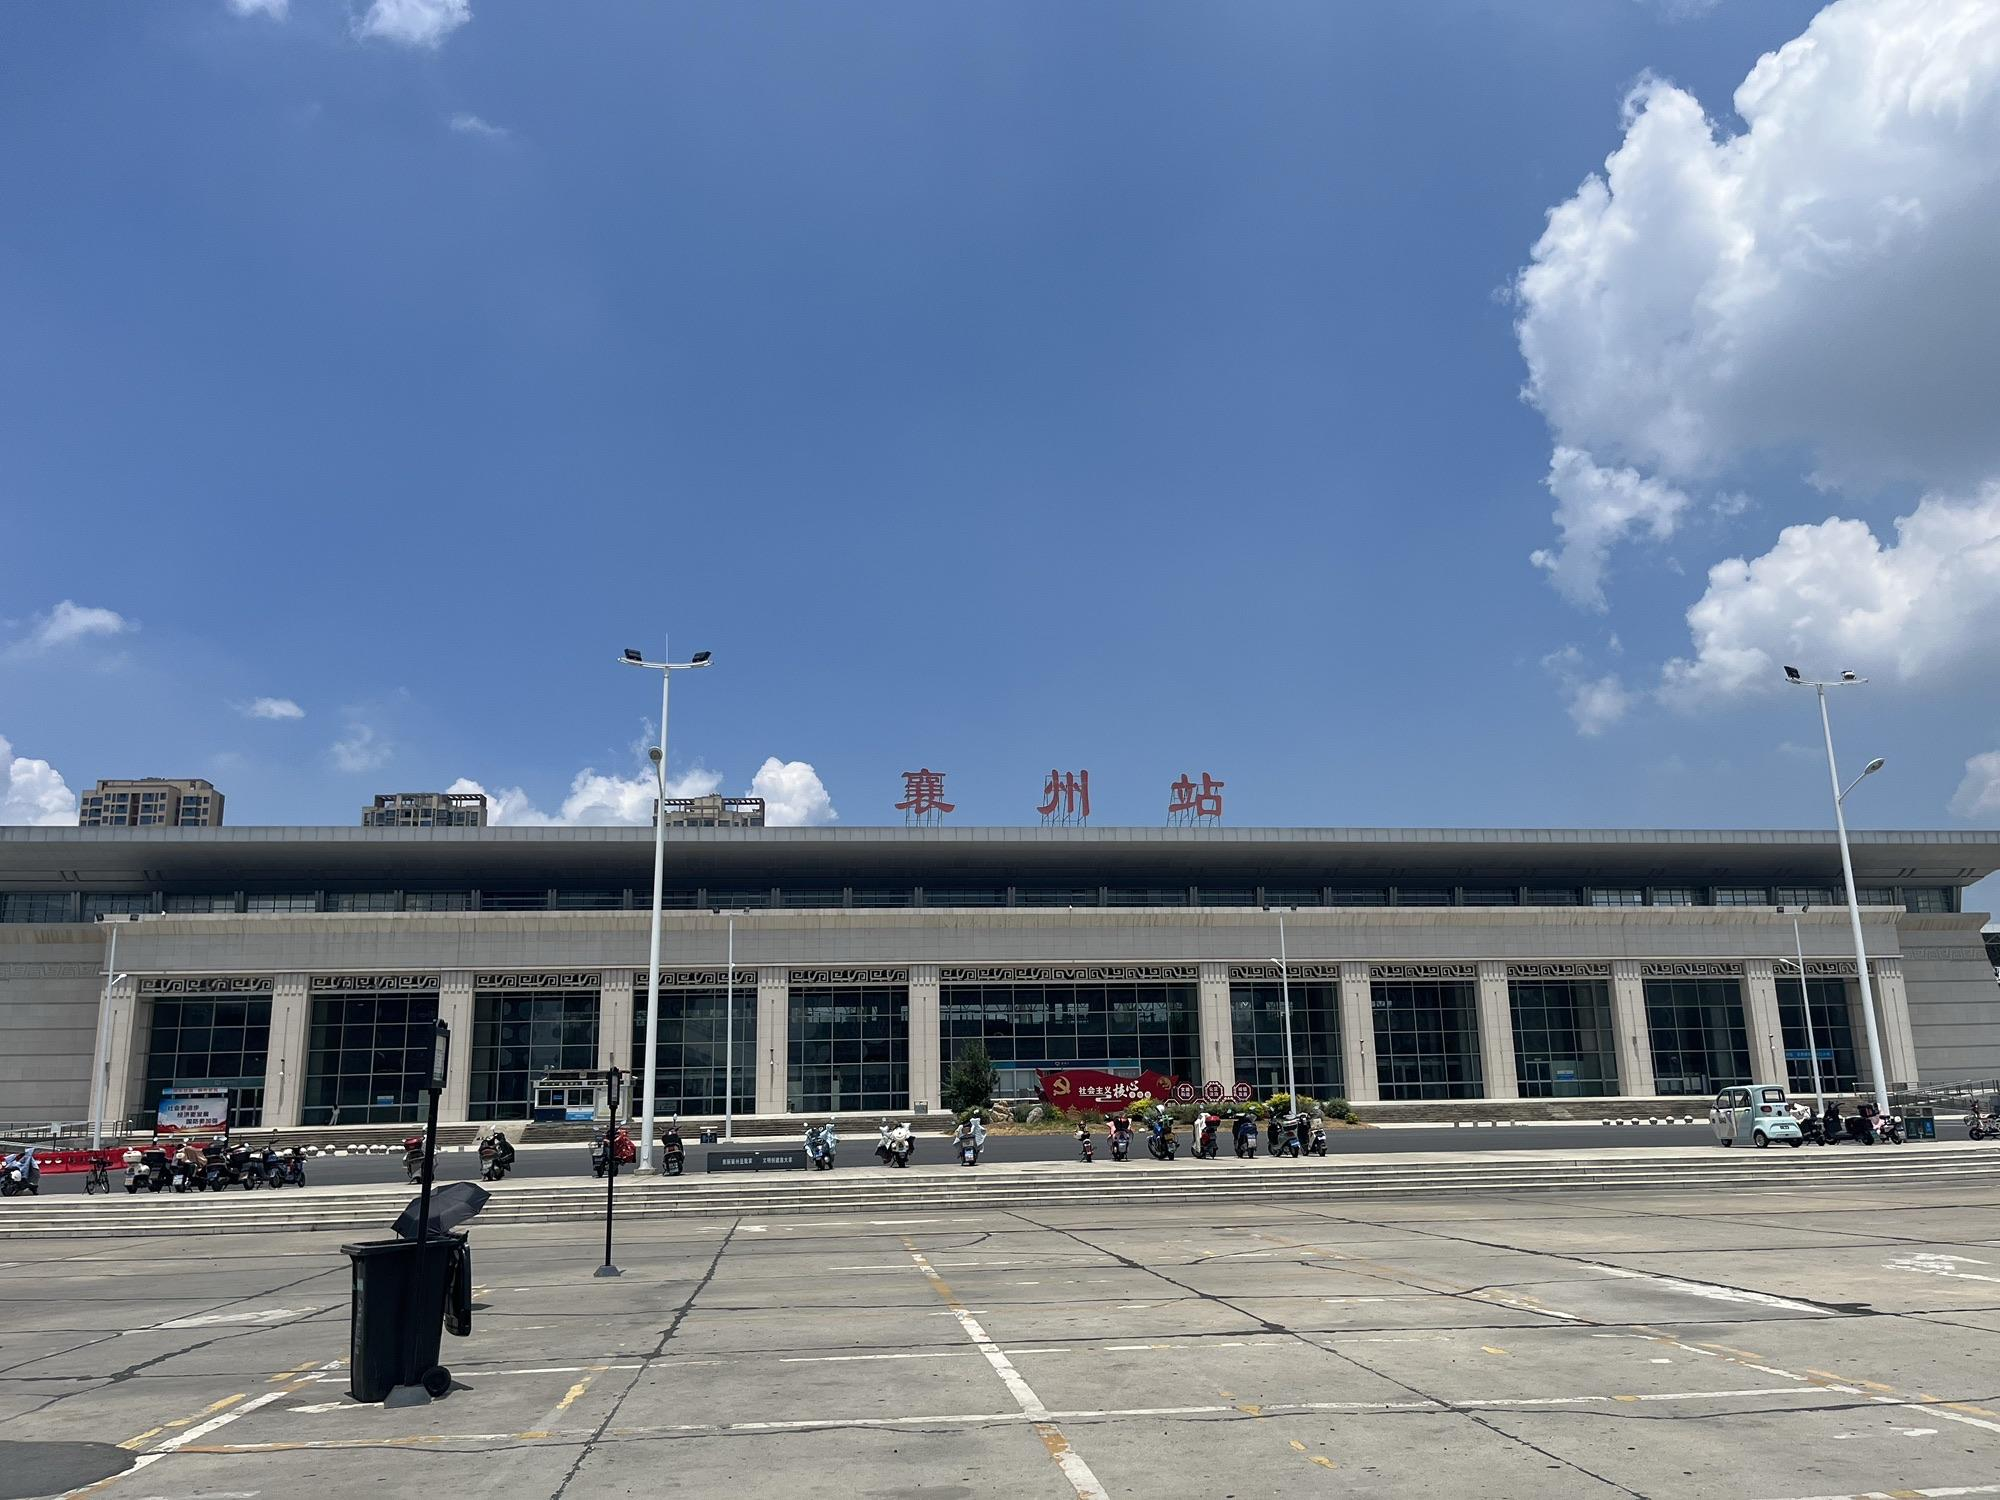
地标名称：襄州站
所在城市：襄阳市·襄州区